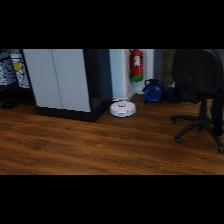
Label: NonHuman